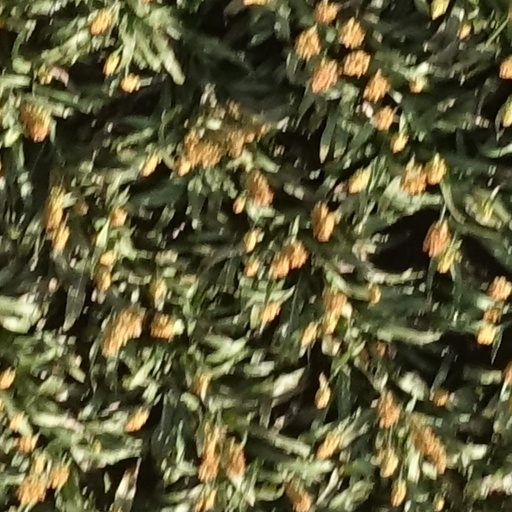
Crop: sorghum